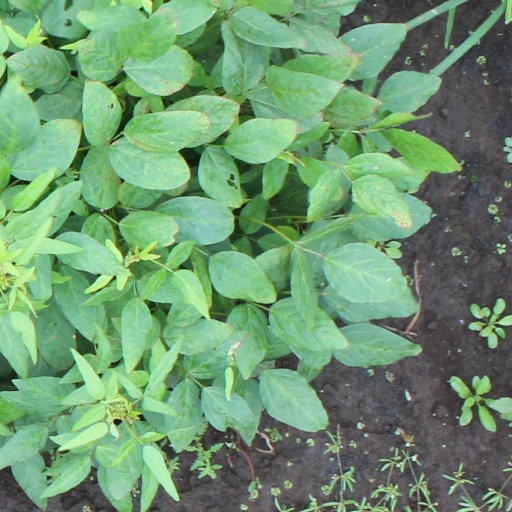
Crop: soybean